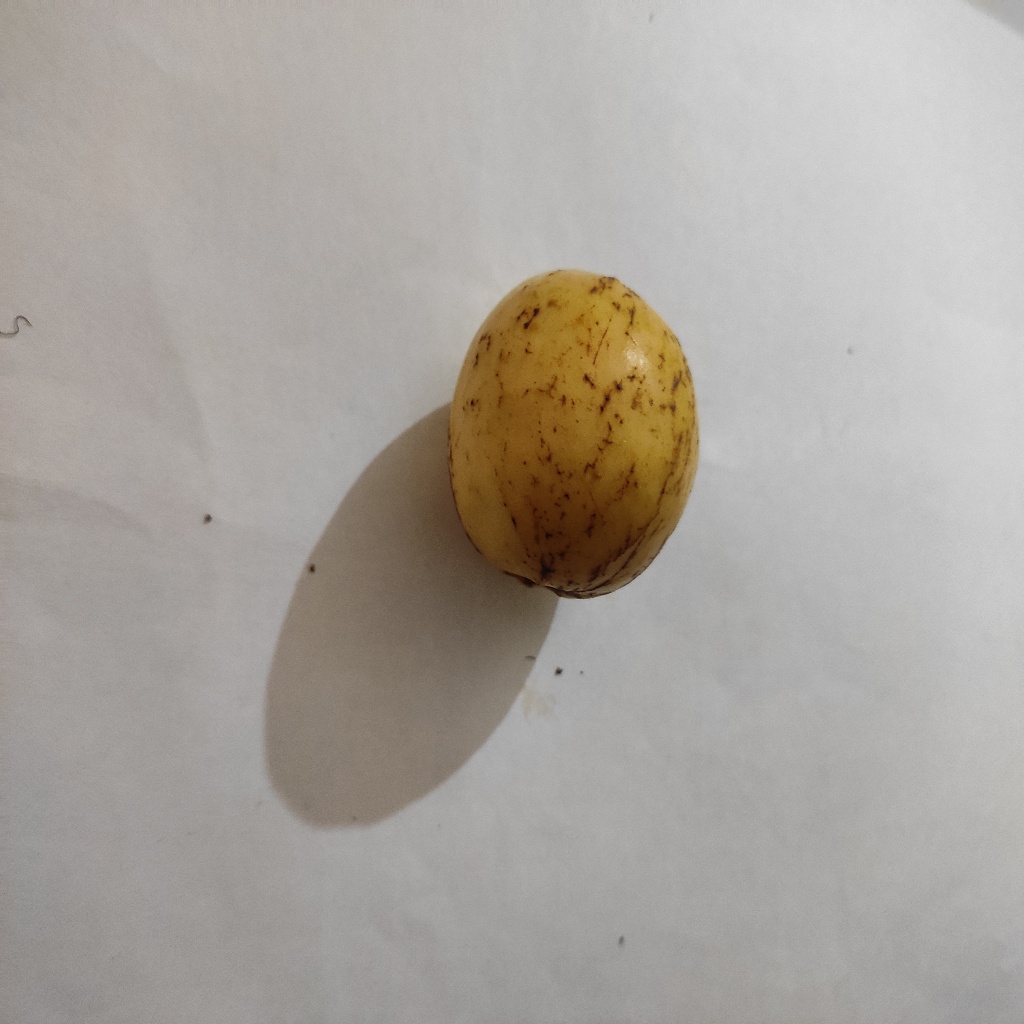
Crop: guava
Quality class: Class_B